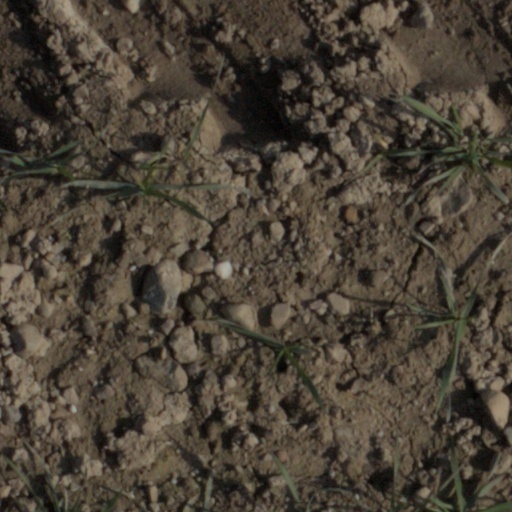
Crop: wheat